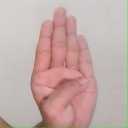
अक्षर: ब